Giuseppe Saragat

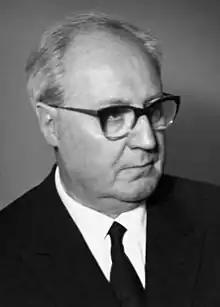
Official portrait, 1971

Giuseppe Saragat (19 September 1898 – 11 June 1988) was an Italian politician and statesman who served as President of Italy from 1964 to 1971.